Lake Cerrillos

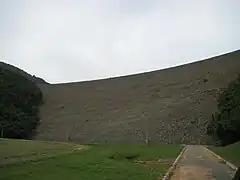
Lake Cerrillos Dam, as viewed from the Luis A. Wito Morales Park

The Lake Cerrillos Dam is located about four miles (6 km) northeast of Ponce. Construction of the dam started in 1984. After its completion in 1992, it still took a few more years for the initial filling of the reservoir. Lake Cerrillos Dam has a total capacity of 59 million cubic meters. In lieu of flood gates, it provides more than 80,000 cubic meters of water daily to the local population through a 434-meter long by 6 meter-wide tunnel at the dam base.